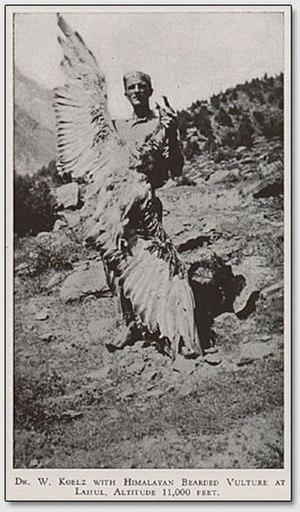
Walter Norman Koelz est un naturaliste américain, né le 11 septembre 1895 et mort le 24 septembre 1989.